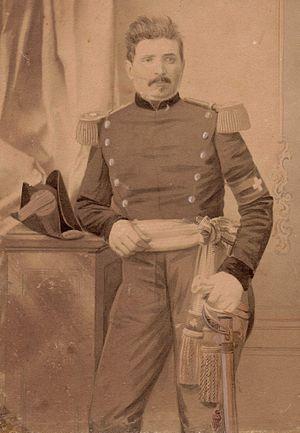
Jean Louis-Henri Delarageaz, né le 9 octobre 1807 à Préverenges et mort le 14 mars 1891 également à Préverenges, est une personnalité politique et militaire suisse.